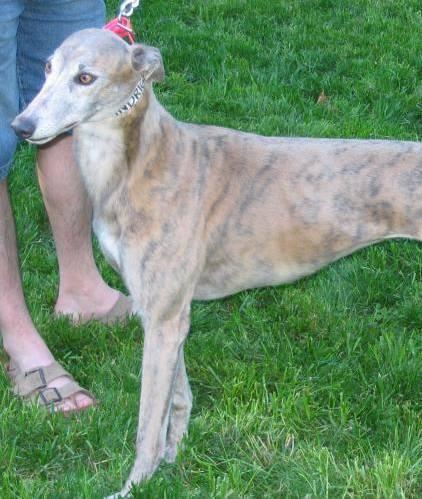
dog